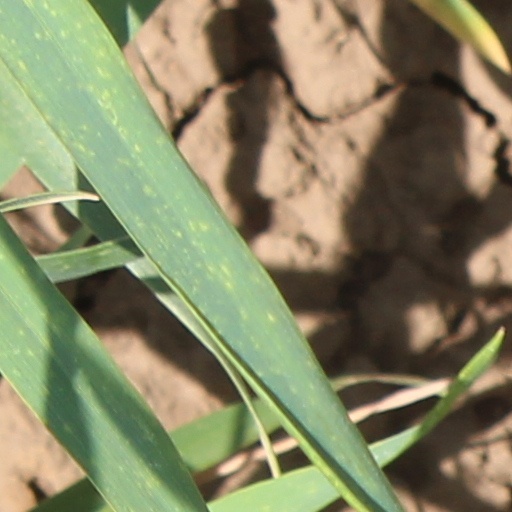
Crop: wheat